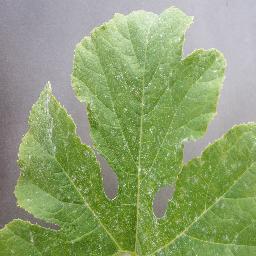
Label: Squash___Powdery_mildew